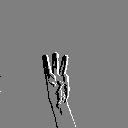
ASL letter: w